DJ Green Lantern

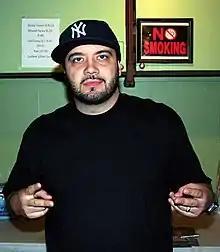
DJ Green Lantern in 2010

James Christopher D'Agostino (born July 7, 1975), professionally known as DJ Green Lantern, is an American hip hop DJ and producer from Rochester, New York. In 2002, D'Agostino was signed by American rapper Eminem, to become the official DJ for Shady Records, after DJ Head stepped down for undisclosed reasons.